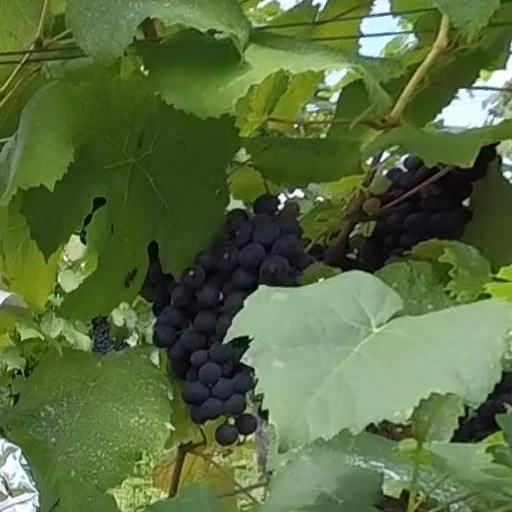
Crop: grape